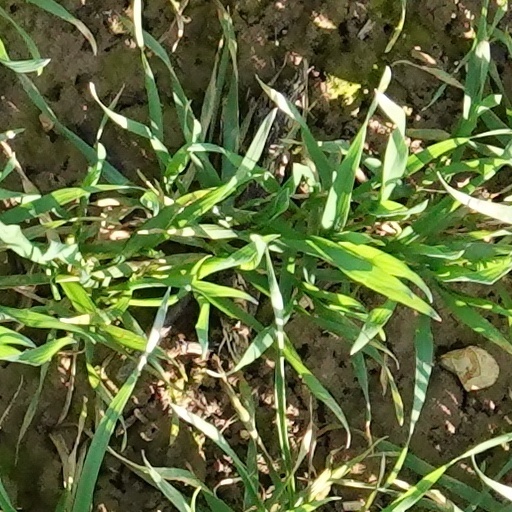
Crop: wheat